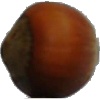
Label: Nut Forest 1